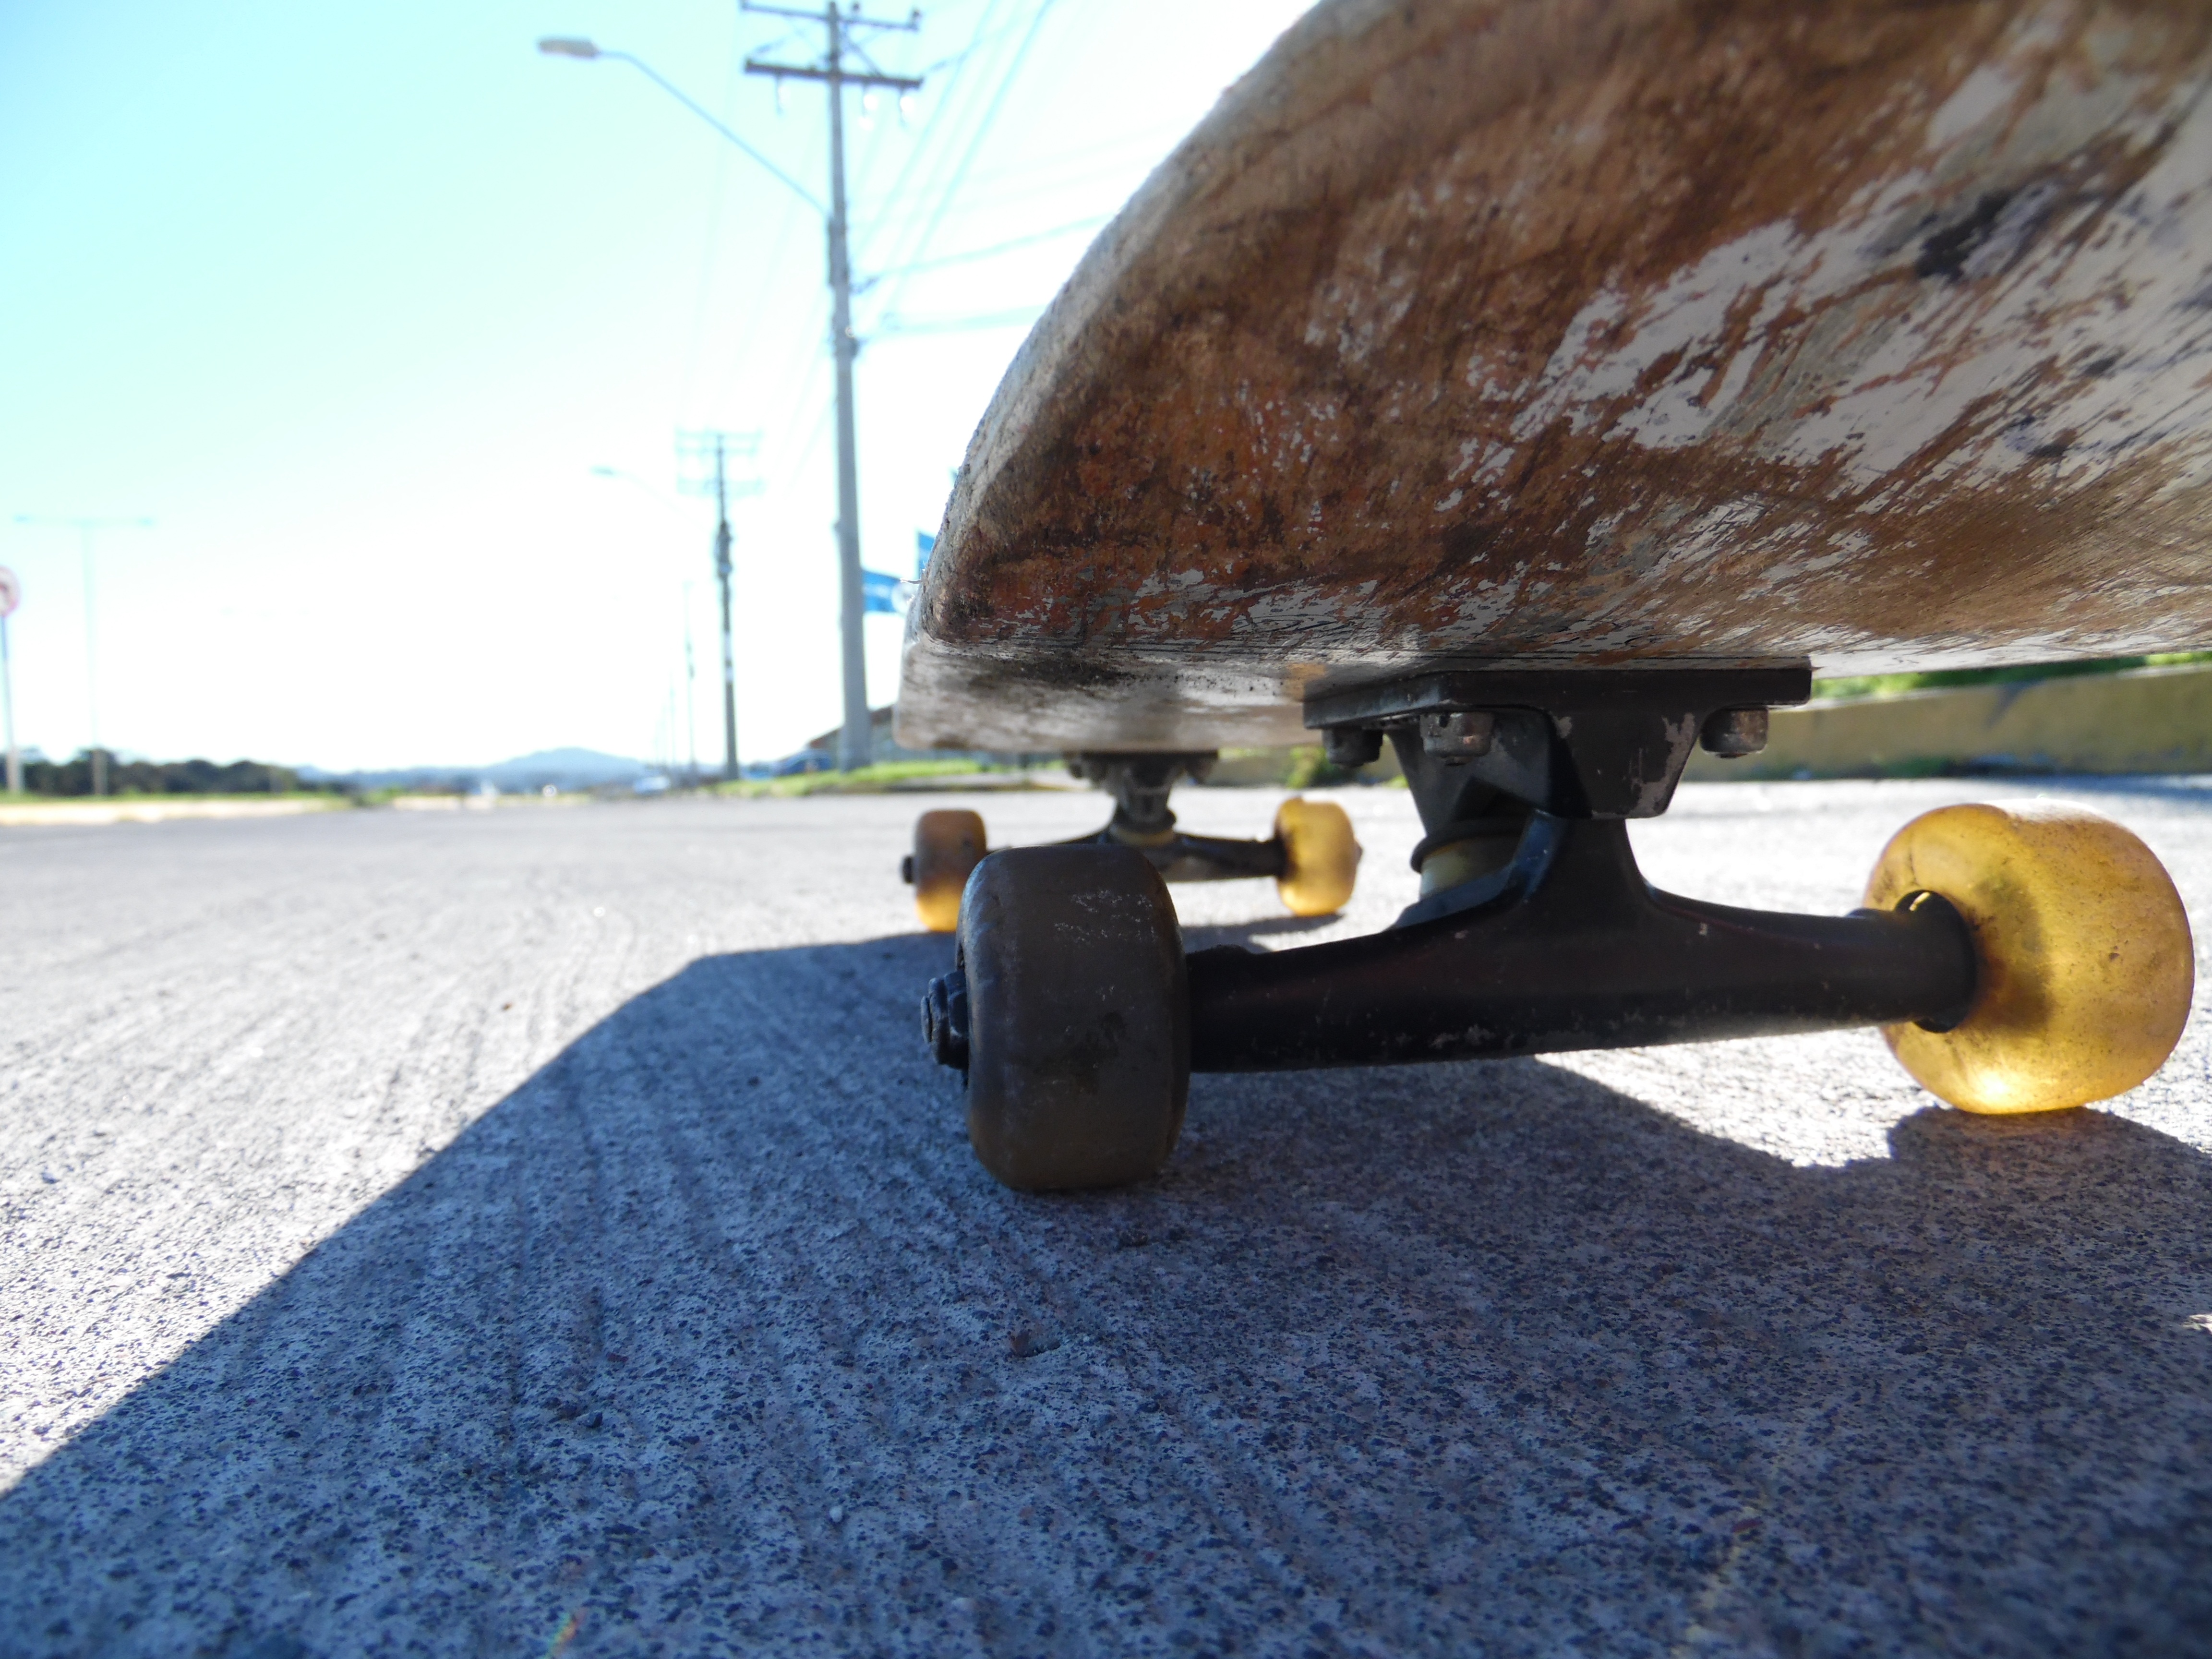
sky, wood, skateboard, skate, asphalt, sports equipment, longboard, skateboarding equipment and supplies, freebord, hualpen, skating with friends